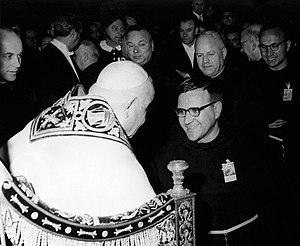
Angelo Giuseppe Roncalli, né le 25 novembre 1881 à Sotto il Monte, près de Bergame en Italie, et mort le 3 juin 1963 à Rome, est un prélat catholique italien, élu pape le 28 octobre 1958 sous le nom de Jean XXIII. En qualité d'évêque de Rome, il est le 261ᵉ pape de l'Église catholique, de 1958 à sa mort.